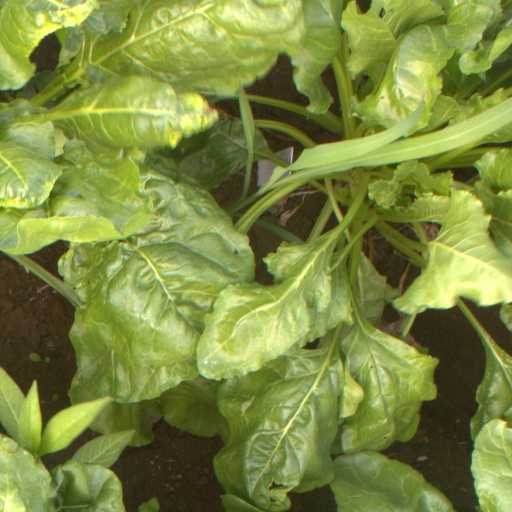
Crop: sugar beet